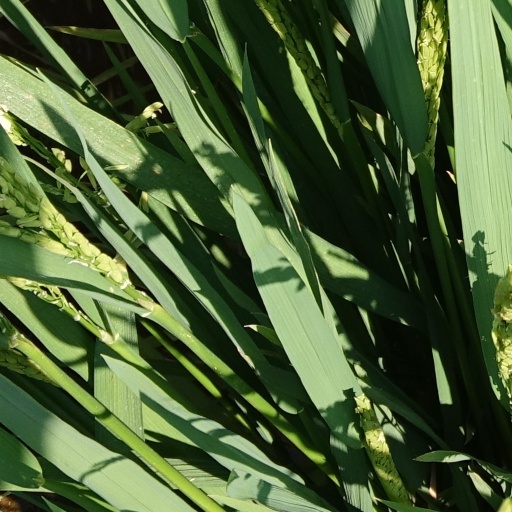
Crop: rice